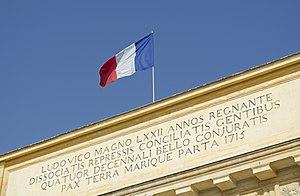
Inscriptions sur l'arc de triomphe de montpellier
L'arc de triomphe de Montpellier est un monument érigé en 1691 par Augustin-Charles d'Aviler, architecte de la province du Languedoc, sur des dessins effectués par François II d'Orbay.